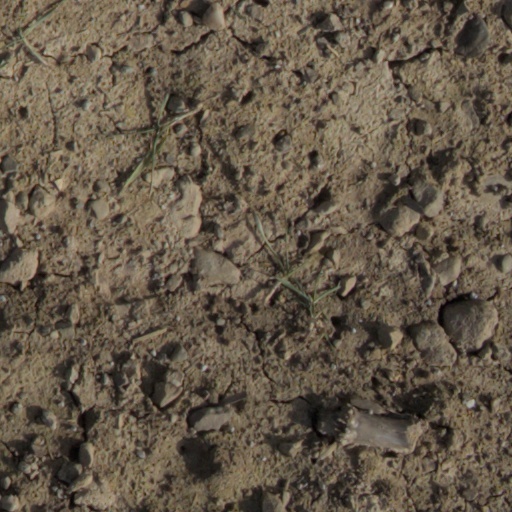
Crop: wheat